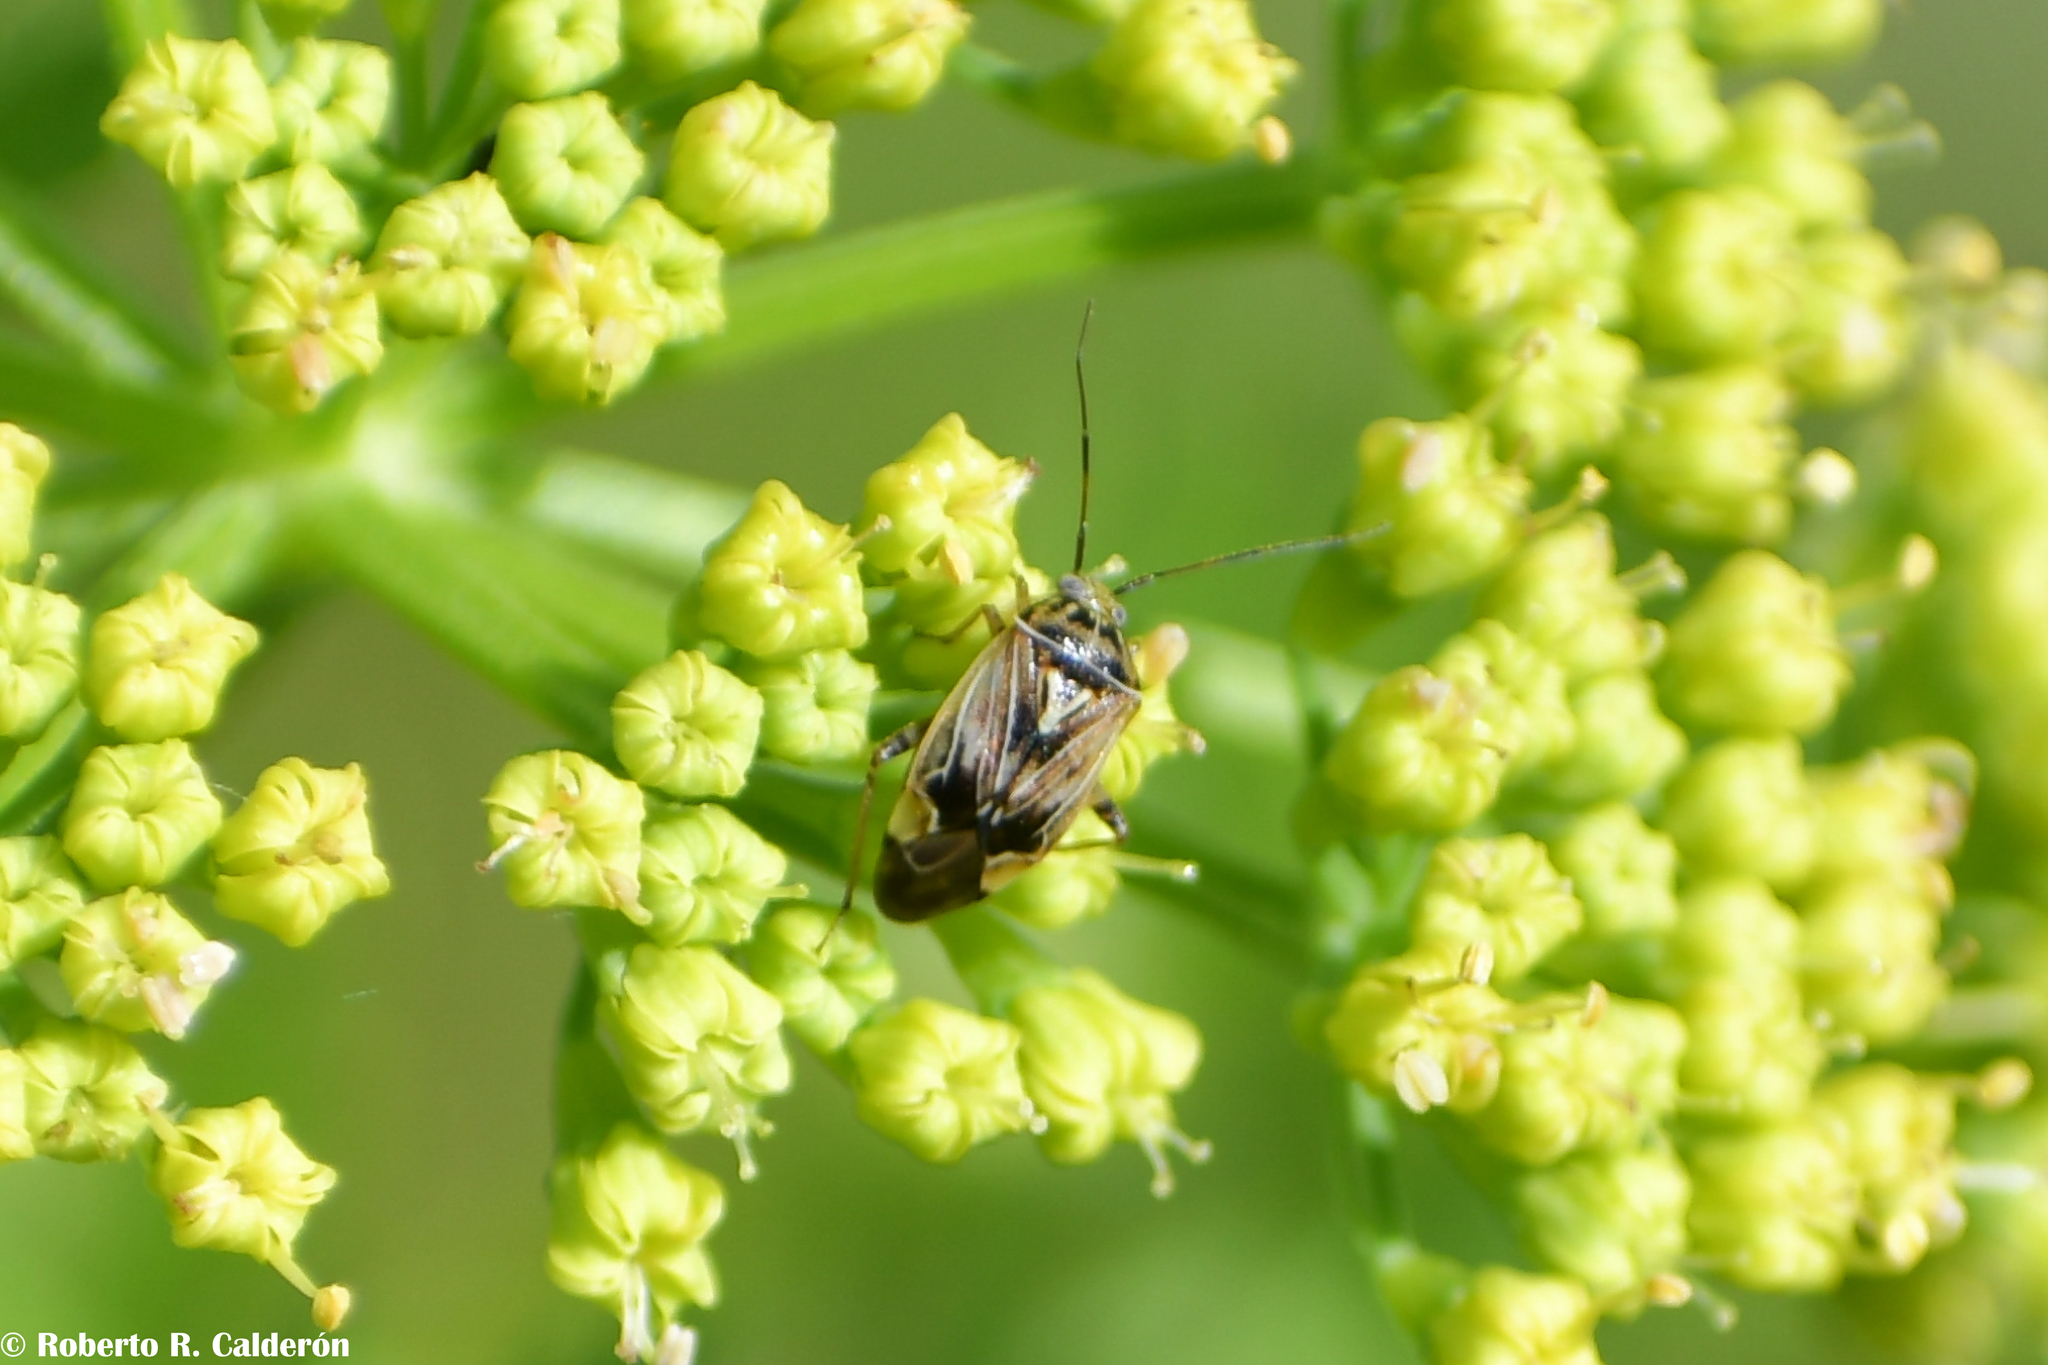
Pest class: lygus_bug